Johann Stieglitz

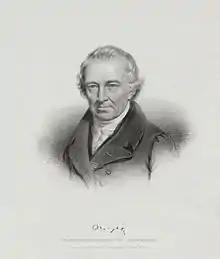
Johann Stieglitz (1767-1840)

Johann Stieglitz, born as Israel Stieglitz (10 March 1767, Arolsen – 31 October 1840, Hanover) was a German physician. He was the brother of banker Ludwig von Stieglitz (1779-1843) and uncle to poet Heinrich Wilhelm Stieglitz (1801-1849).